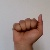
The image shows a hand gesture representing the letter 'A' in Indian Sign Language.